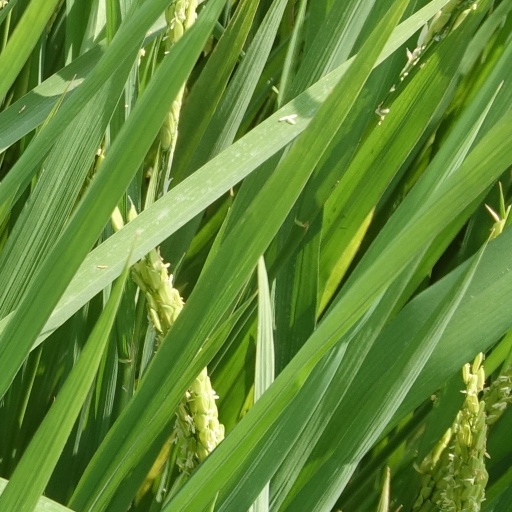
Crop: rice